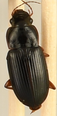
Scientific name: Harpalus paratus
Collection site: North Sterling NEON (STER), plot STER_033